Tatton Park

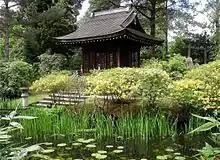
Japanese Garden showing the Shinto Shrine

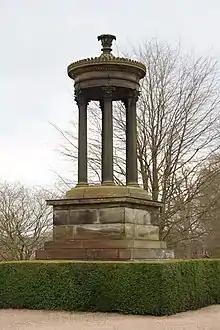
Copy of Choragic Monument of Lysicrates

Beyond the Kitchen Garden are the "Pleasure Gardens" which were used for the family's enjoyment rather than for utility. These lie on each side of the Broad Walk, which stretches towards the south, ending in the Monument, which is a copy of the Choragic Monument of Lysicrates in Athens. The gardens include Charlotte's Garden, the Topiary, the Rose Garden, the Tower Garden, the Maze and the Leech Pool. At the southwest extremity of the gardens is the Arboretum which contains 880 plants of 281 species. Between the Arboretum and the south end of the Broad Walk lies the Japanese Garden which was constructed in the 1910s. This contains structures such as a Shinto shrine, a tea house and a bridge over the Golden Brook. The plants, rocks and stones in the garden are arranged to give a natural balance and a mound has been built to resemble Mount Fuji. The garden had become overgrown and it was restored to its former state in the early 2000s.